Incheon Airport Maglev

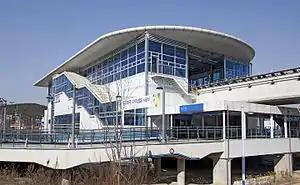
Maglev station in Yongyu

A proposal to cut costs was passed at the Incheon City Planning Committee on 26 July 2023. The new plan would reduce the operating time from 13 hours to 6 hours and decrease the number of trains from 103 to 25. It was projected that these changes would cut down annual operating costs from to .